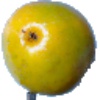
Label: maracuja